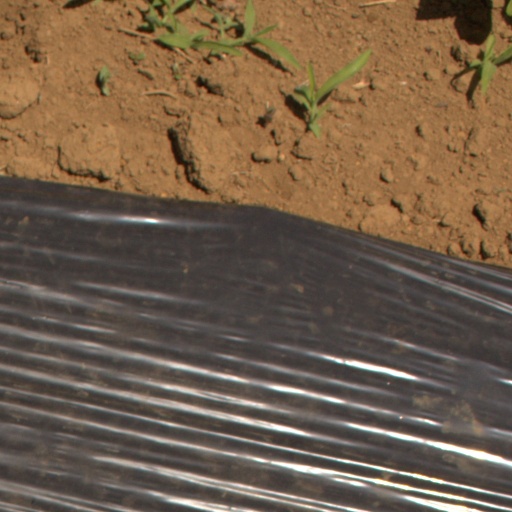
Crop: Jerusalem artichoke